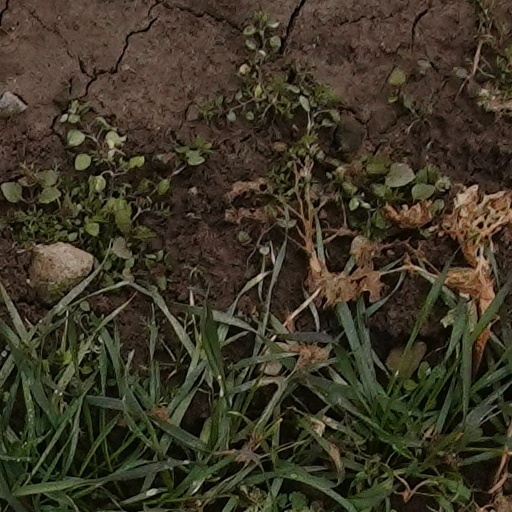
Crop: wheat